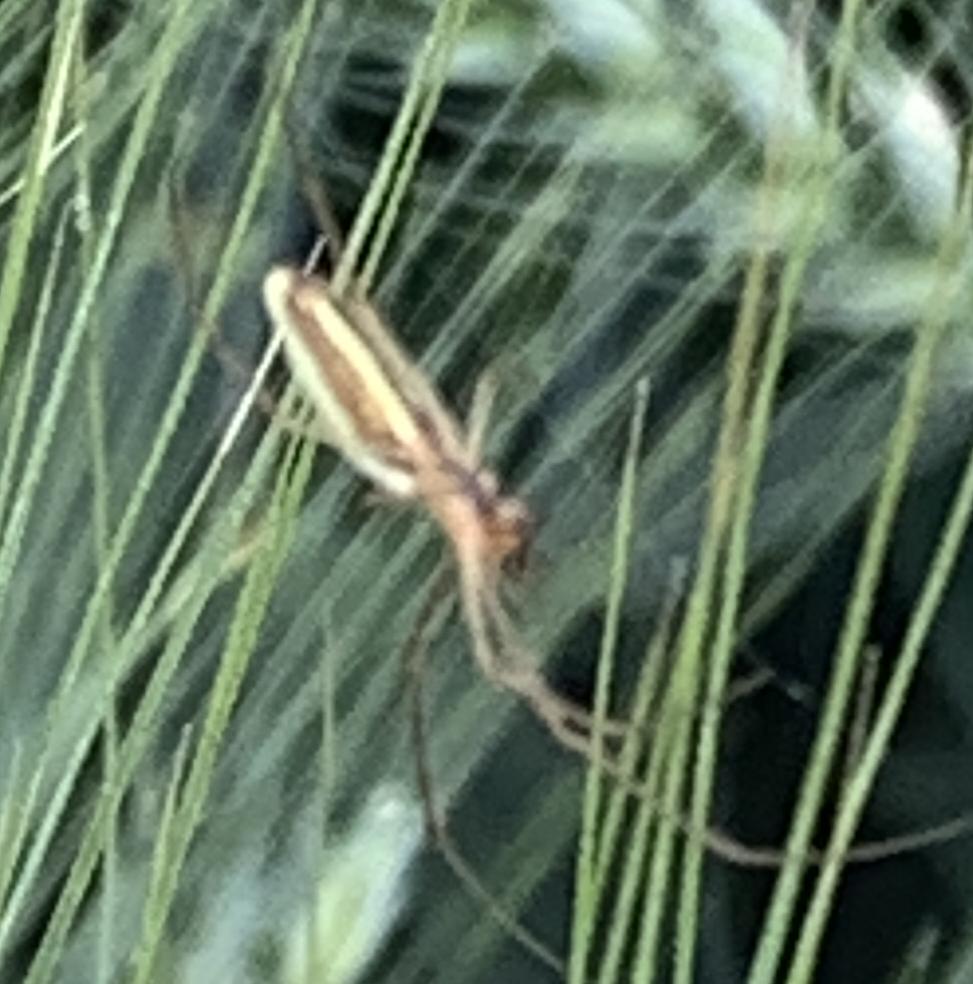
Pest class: predators